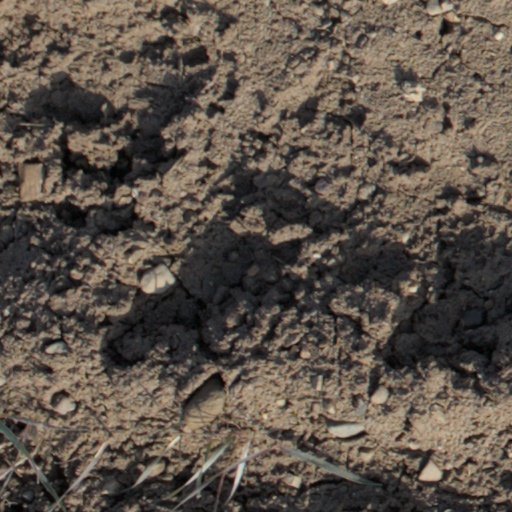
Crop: wheat